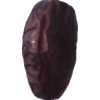
Label: dates